Victor Axelrod

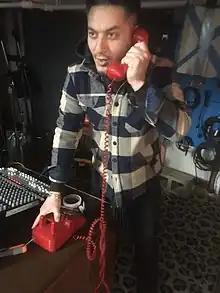
Axelrod at work in 2020

Victor Axelrod is an American musician, producer, and audio engineer from Brooklyn, New York. Since the mid-1990s, he has worked primarily in the genres of reggae, Afrobeat and soul, recording and producing under his own name and using the alias Ticklah.